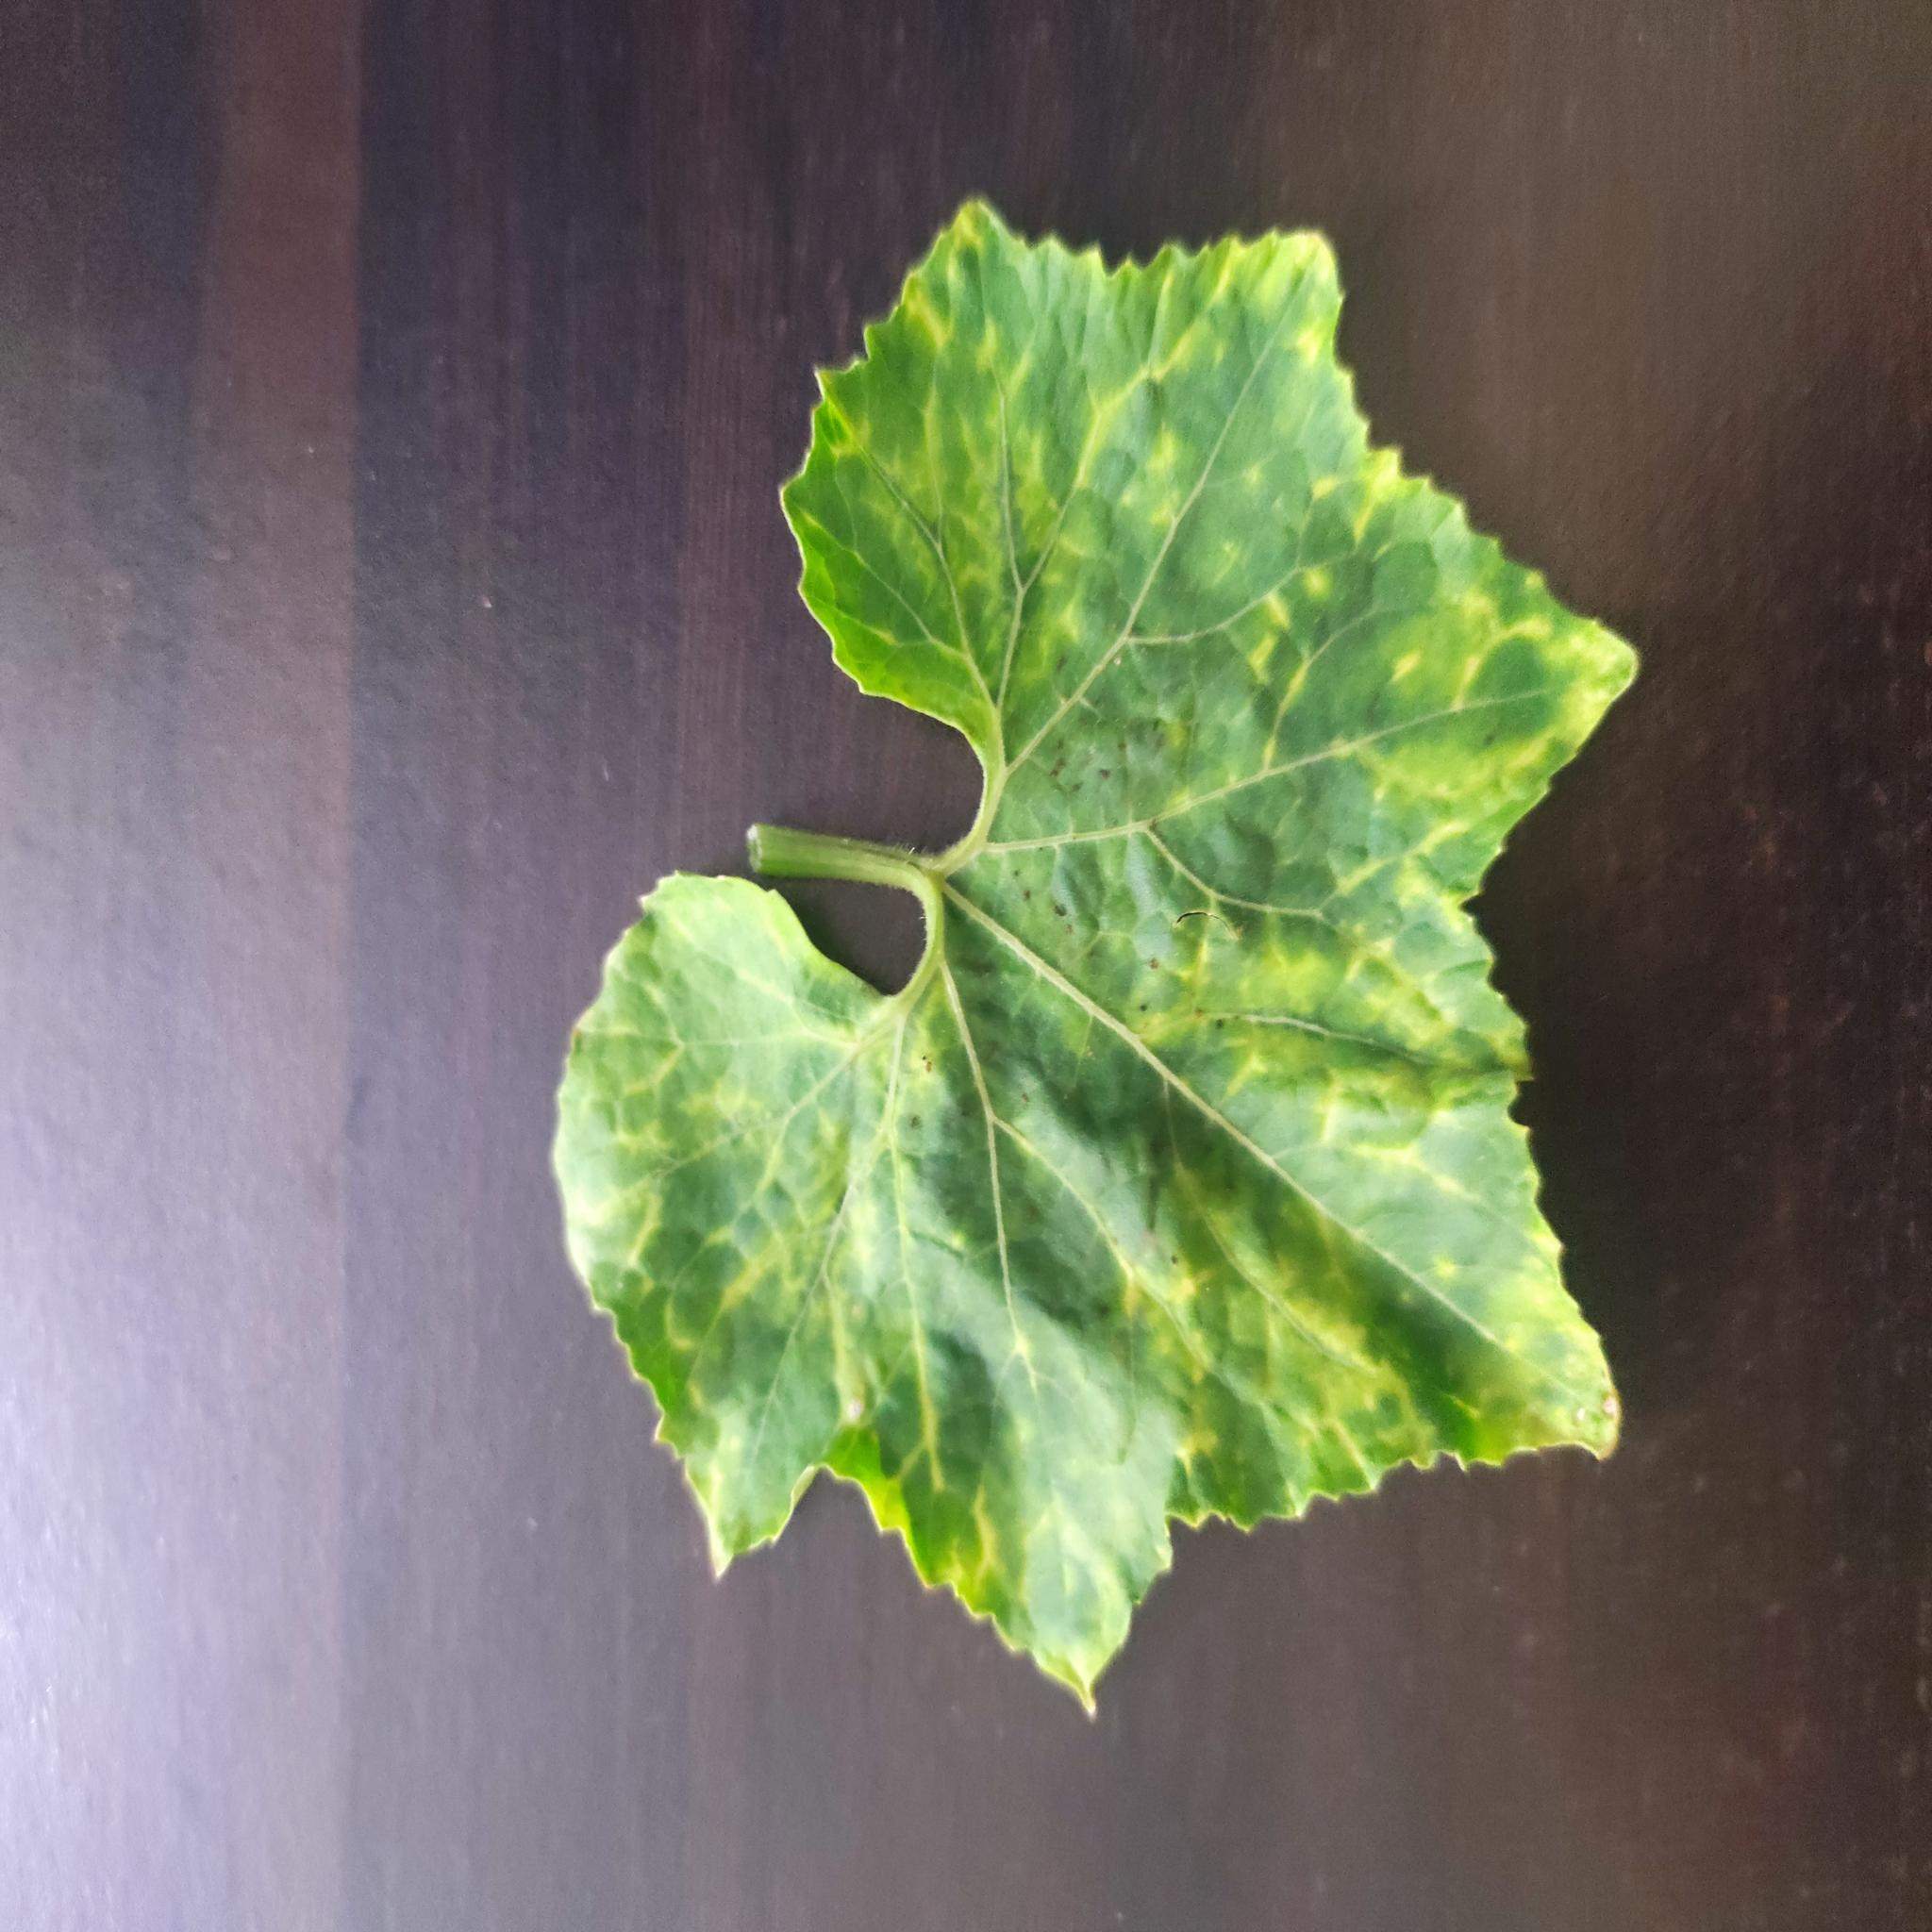
Label: Aphid